Tašmajdan Sports and Recreation Center

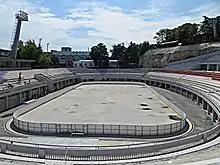
Stadion Tašmajdan

Construction of the stadium began in 1952. Built with white stone from Brač island, and opened on 24 January 1954, by mid 2000s the stadium began showing signs of structural deterioration. Architect Mihajlo Janković, was awarded the Belgrade's October award for architecture, the highest city award at the time, for the Tašmajdan project. Originally, the sports complex started as the ice factory, where people could buy the so-called "hygienic ice".